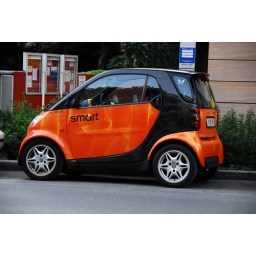
orange smart car in austria